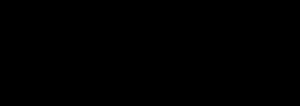
L'acide thiosalicylique est un composé organosulfuré de formule chimique HS–C₆H₄–COOH. C'est un analogue de l'acide salicylique dans lequel l'hydroxyle phénolique –OH est remplacé par un groupe sulfhydryle –SH. Il peut être obtenu en faisant réagir de l'acide 2-chlorobenzoïque ou de l'acide 2-bromobenzoïque avec de l'hydrogénosulfure de sodium NaSH ou du bisulfure de potassium KSH en présence de cuivre. Il peut également être produit par diazotation de l'acide anthranilique. Il s'oxyde au contact de l'oxygène de l'air en acide dithiosalicylique, dimère uni par un pont disulfure. Ce dimère se forme également en solution alcoolique d'acide thiosalicylique en présence de chlorure de fer(III) FeCl₃ ou de sels cuivriques comme catalyseurs :